Karl Christian Gmelin

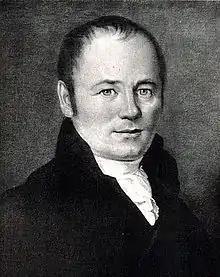

Karl (Carl) Christian Gmelin (18 March 1762, in Badenweiler – 26 June 1837, in Karlsruhe) was a German botanist. He was the brother of engraver Wilhelm Friedrich Gmelin (1760–1820).